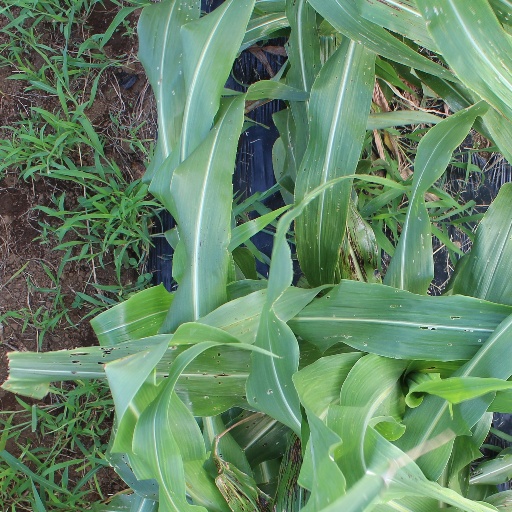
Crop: sorghum